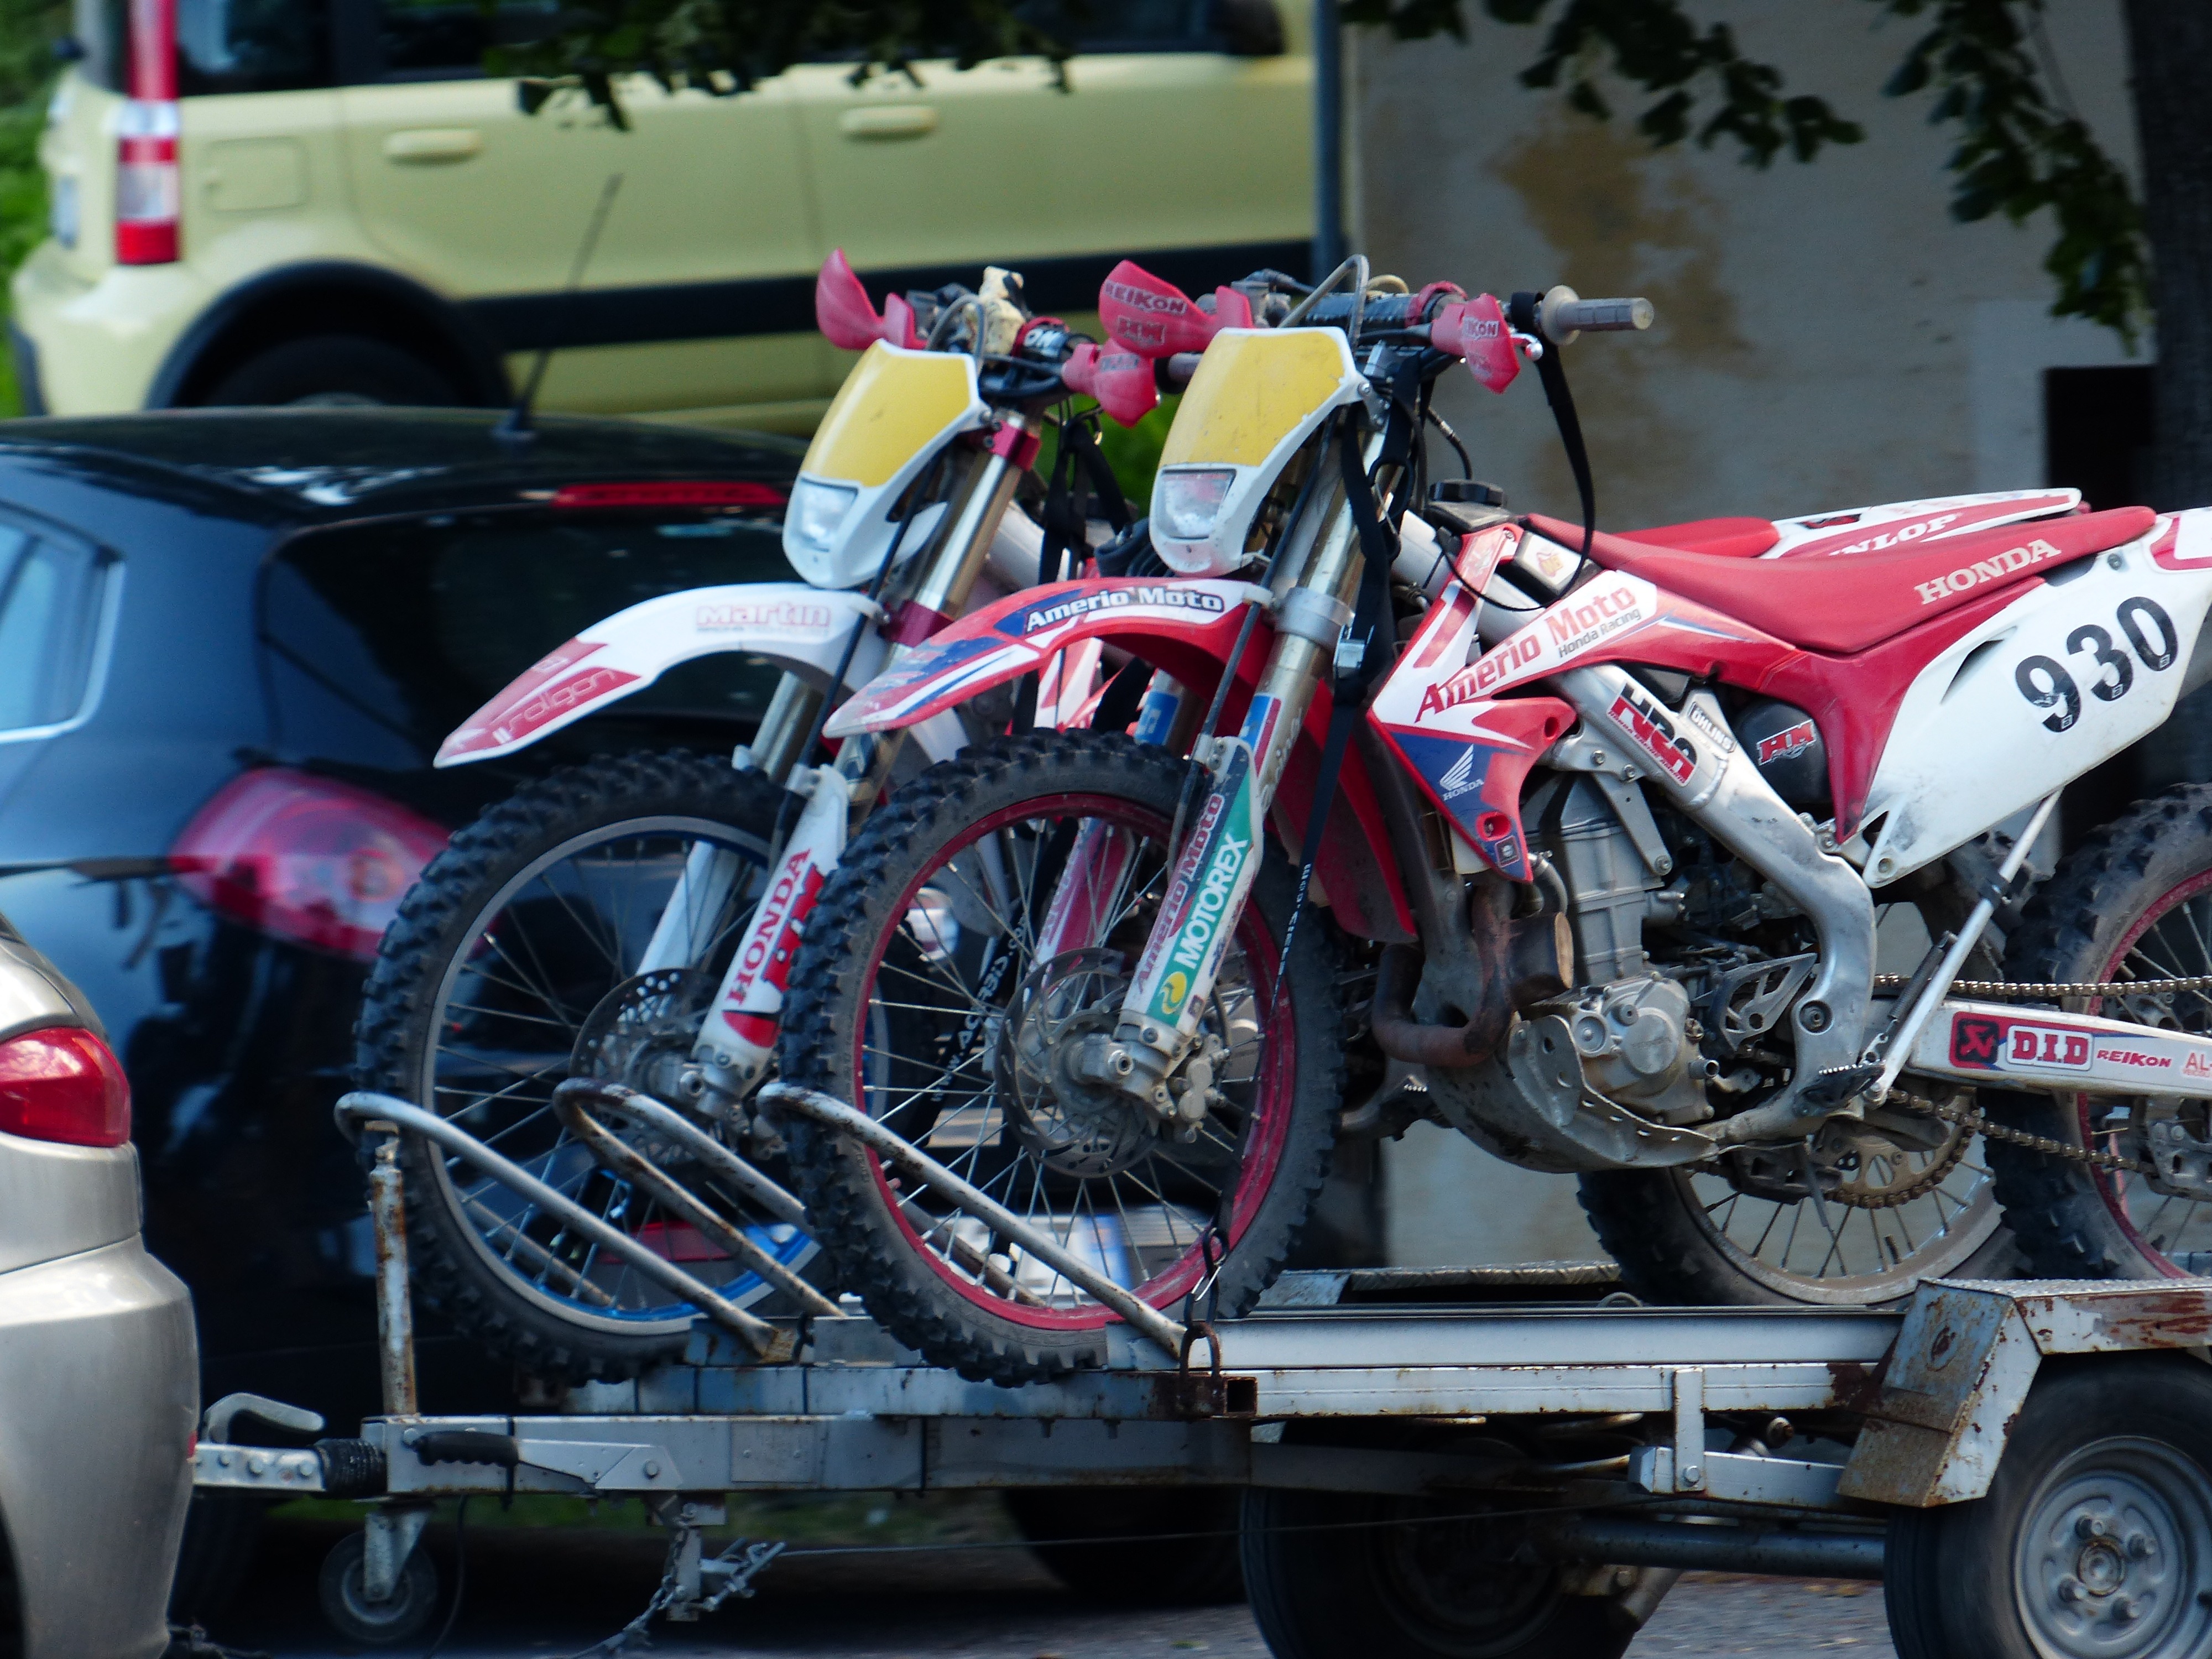
car, vehicle, motorcycle, motocross, race, racing, race track, motorcycles, motorsport, trailers, mature, motorcycling, fixed, charged, road racing, automobile make